Targray

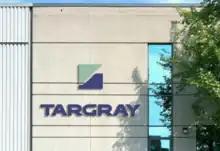
Targray Headquarters in Kirkland, Quebec, Canada.

Targray's Biofuels Division markets and trades bio-based fuels, primarily biodiesel, to local markets in the United States and Europe. The company is accredited by the National Biodiesel Board as a BQ-9000 Biodiesel Marketer, and is a registered supplier with the United States Environmental Protection Agency (EPA) and the California Air Resources Board (CARB).